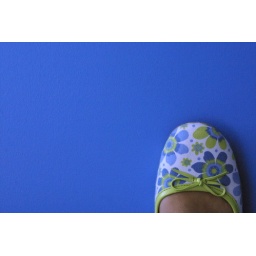
Flowers against a blue sky